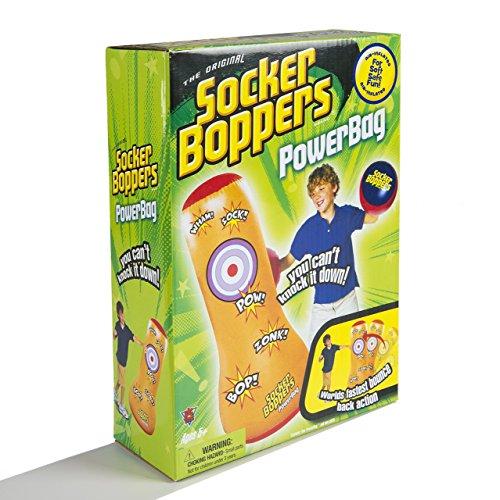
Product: Big Time Toys Socker Bopper Power Bag Standing Inflatable Punching Bag for Kids
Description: PUNCHING BAG FOR KIDS: This inflatable bop it toy is a standing punching bag that is totally safe, won't hurt their hands, and stands up to all the karate chops, punches, and kicks your child can throw.
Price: $11.90
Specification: ProductDimensions:19x19x42inches|ItemWeight:1pounds|ShippingWeight:1.1pounds(Viewshippingratesandpolicies)|DomesticShipping:ItemcanbeshippedwithinU.S.|InternationalShipping:ThisitemcanbeshippedtoselectcountriesoutsideoftheU.S.LearnMore|ASIN:B0063C35T2|Itemmodelnumber:22999|Manufacturerrecommendedage:5-15years